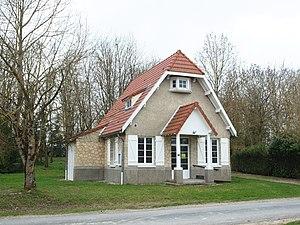
Rouvroy-Ripont (Marne, France)
Rouvroy-Ripont est une commune française, située dans le département de la Marne en région Grand Est.